Three Little Pigskins

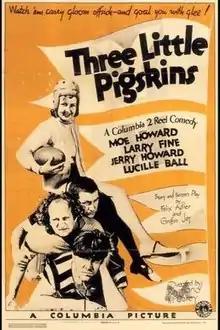
The Stooges were not professionally known as "The Three Stooges" when the film was released as they were billed by their individual names

Three Little Pigskins is a 1934 short subject directed by Raymond McCarey and starring American slapstick comedy team The Three Stooges (Moe Howard, Larry Fine, and Jerry Howard). It is the fourth entry in the series released by Columbia Pictures starring the comedians, who released 190 short films for the studio between 1934 and 1959.